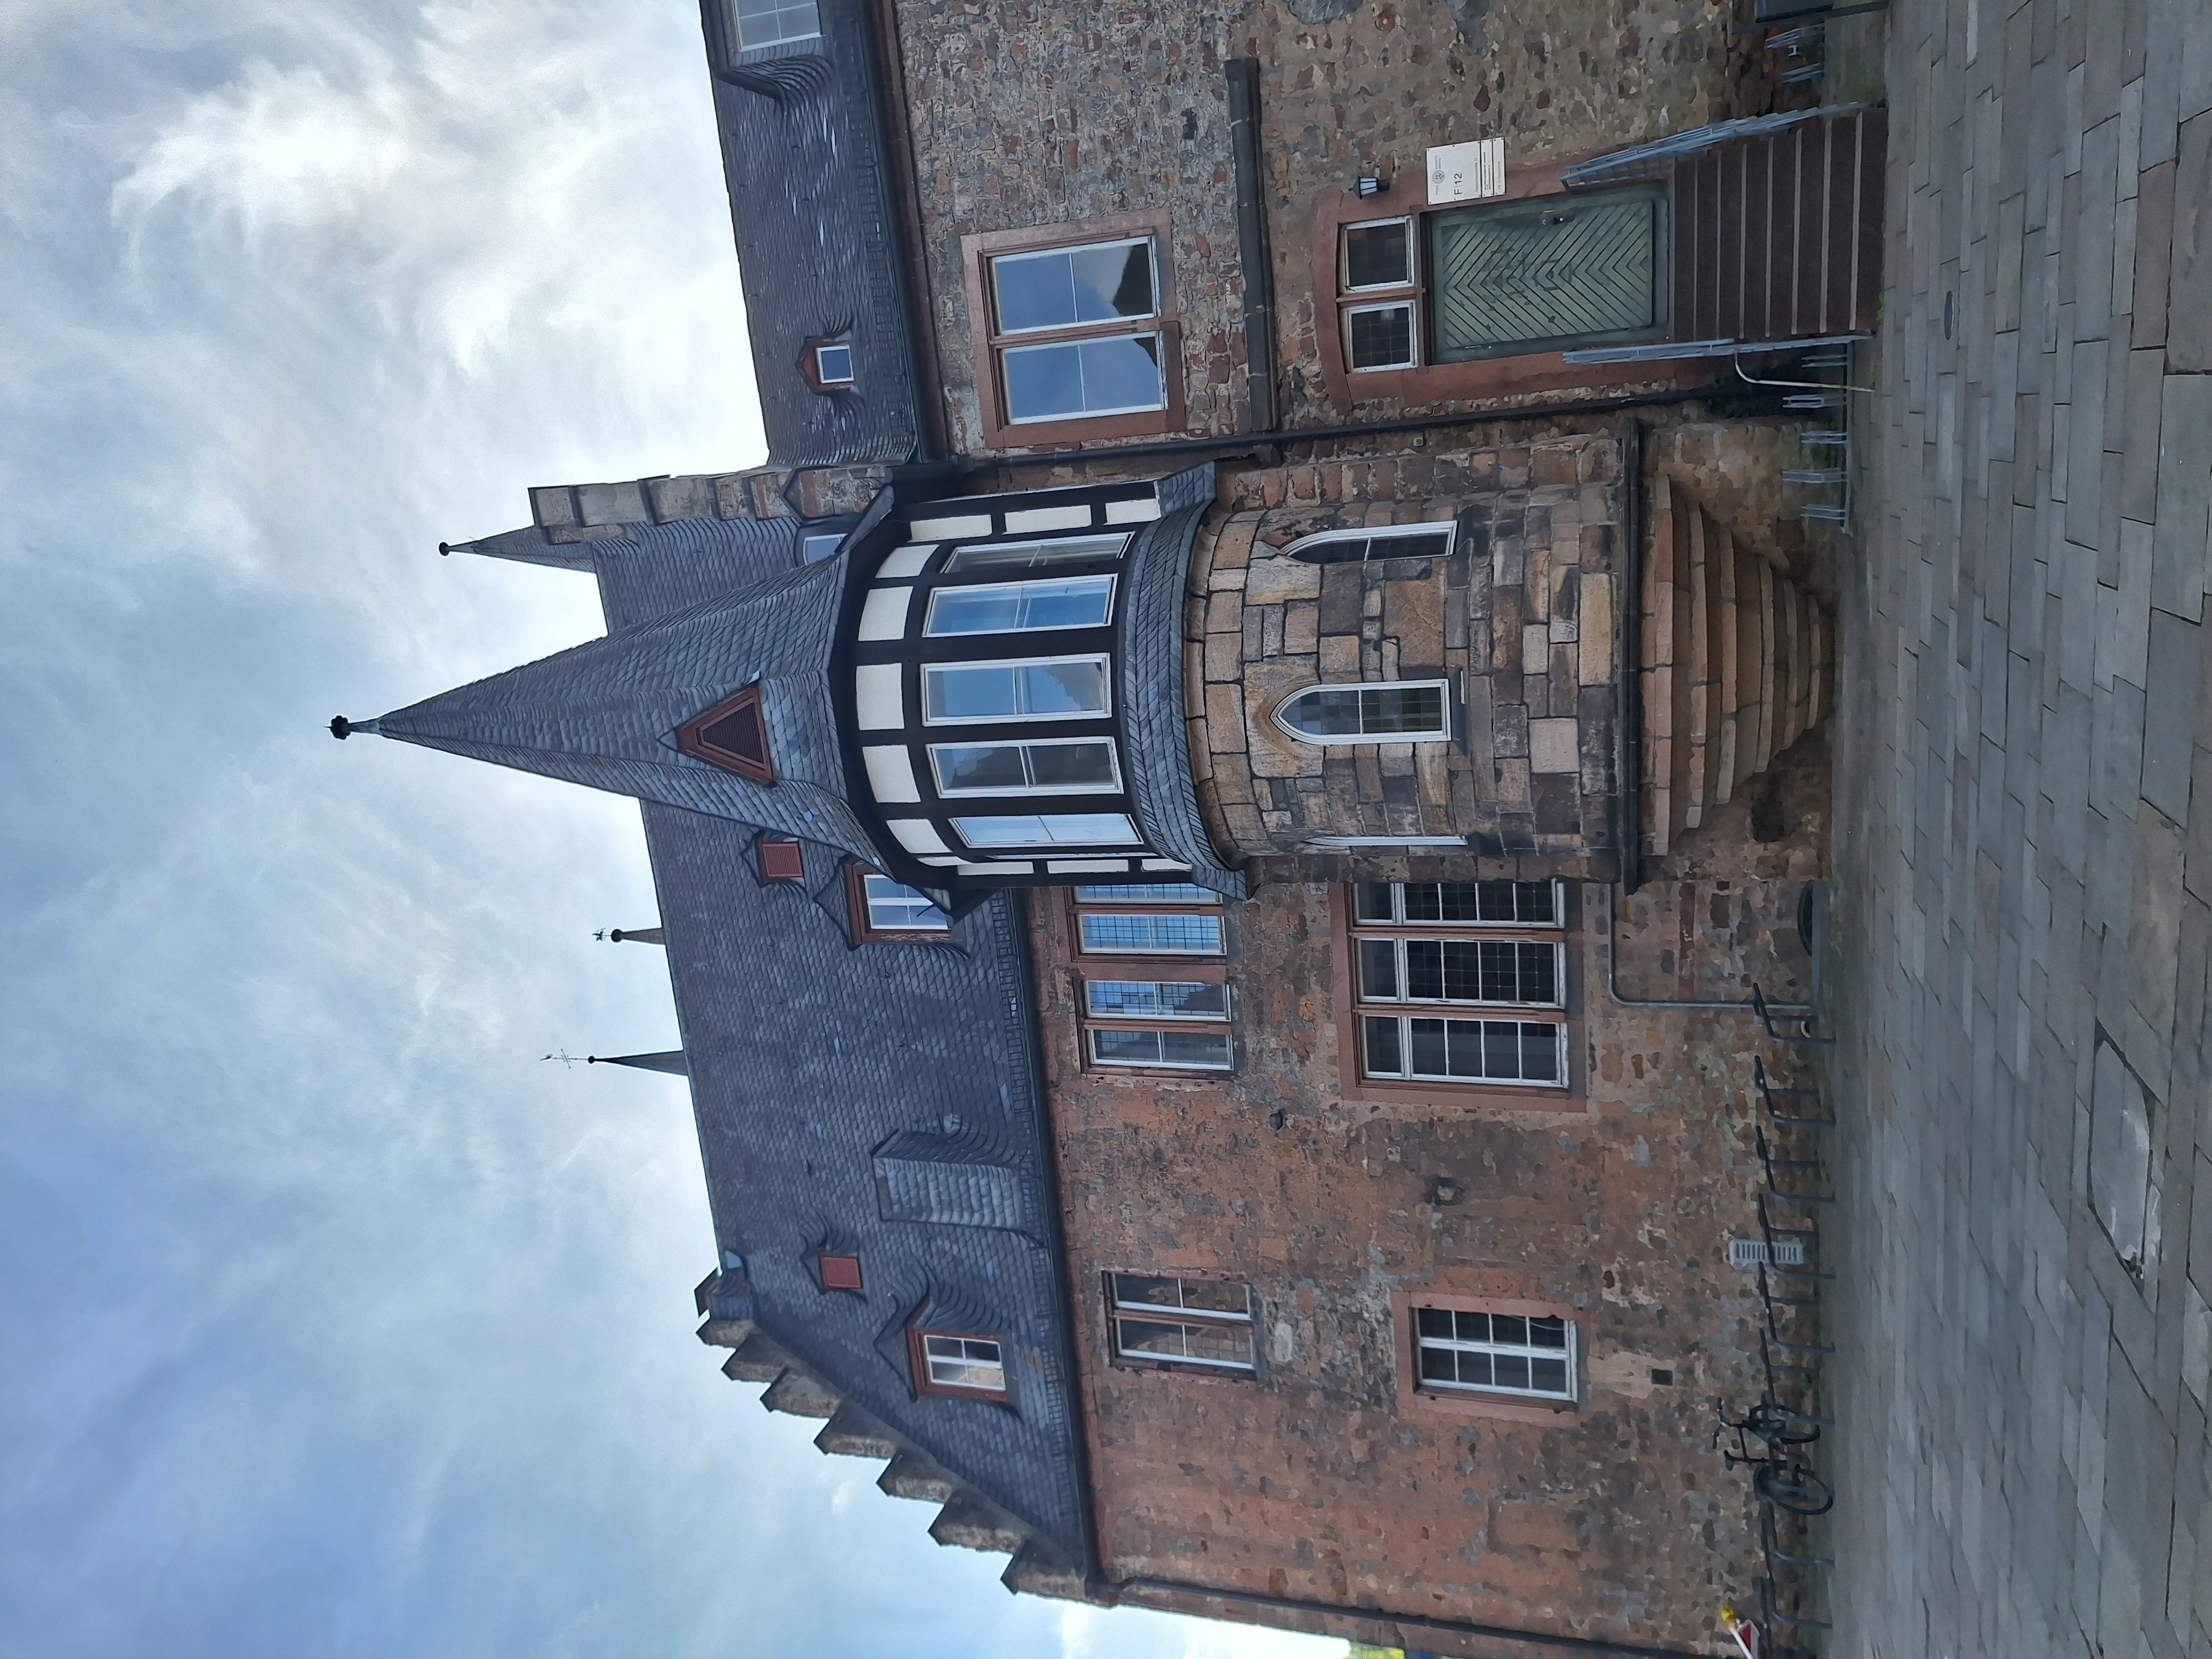
Building: Deutschhausstraße 10, Deutches Haus, Fachbereich Geographie